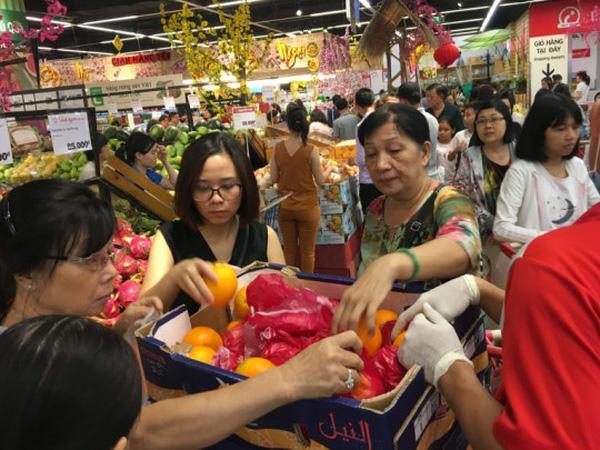
người phụ nữ mặc áo đen đeo kính đang lựa ca